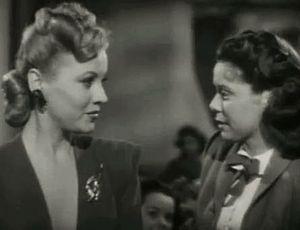
Sing Your Way Home est un film américain réalisé par Anthony Mann, sorti en 1945.